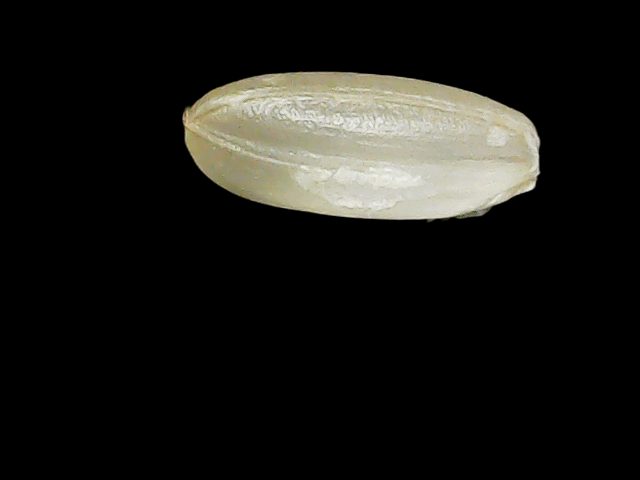
Rice variety: Binadhan8